Clodovis Boff

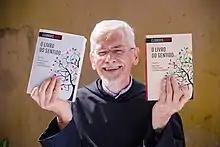
Clodovis Boff

Clodovis Boff, OSM (born 1944) is a Brazilian Catholic priest, theologian, philosopher, writer and professor. He is a member of the Servites.